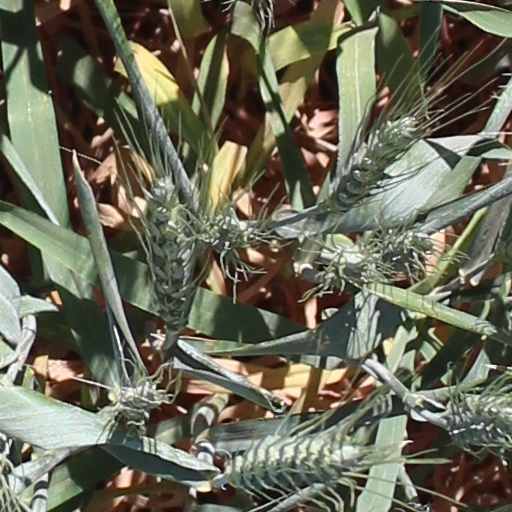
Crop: wheat